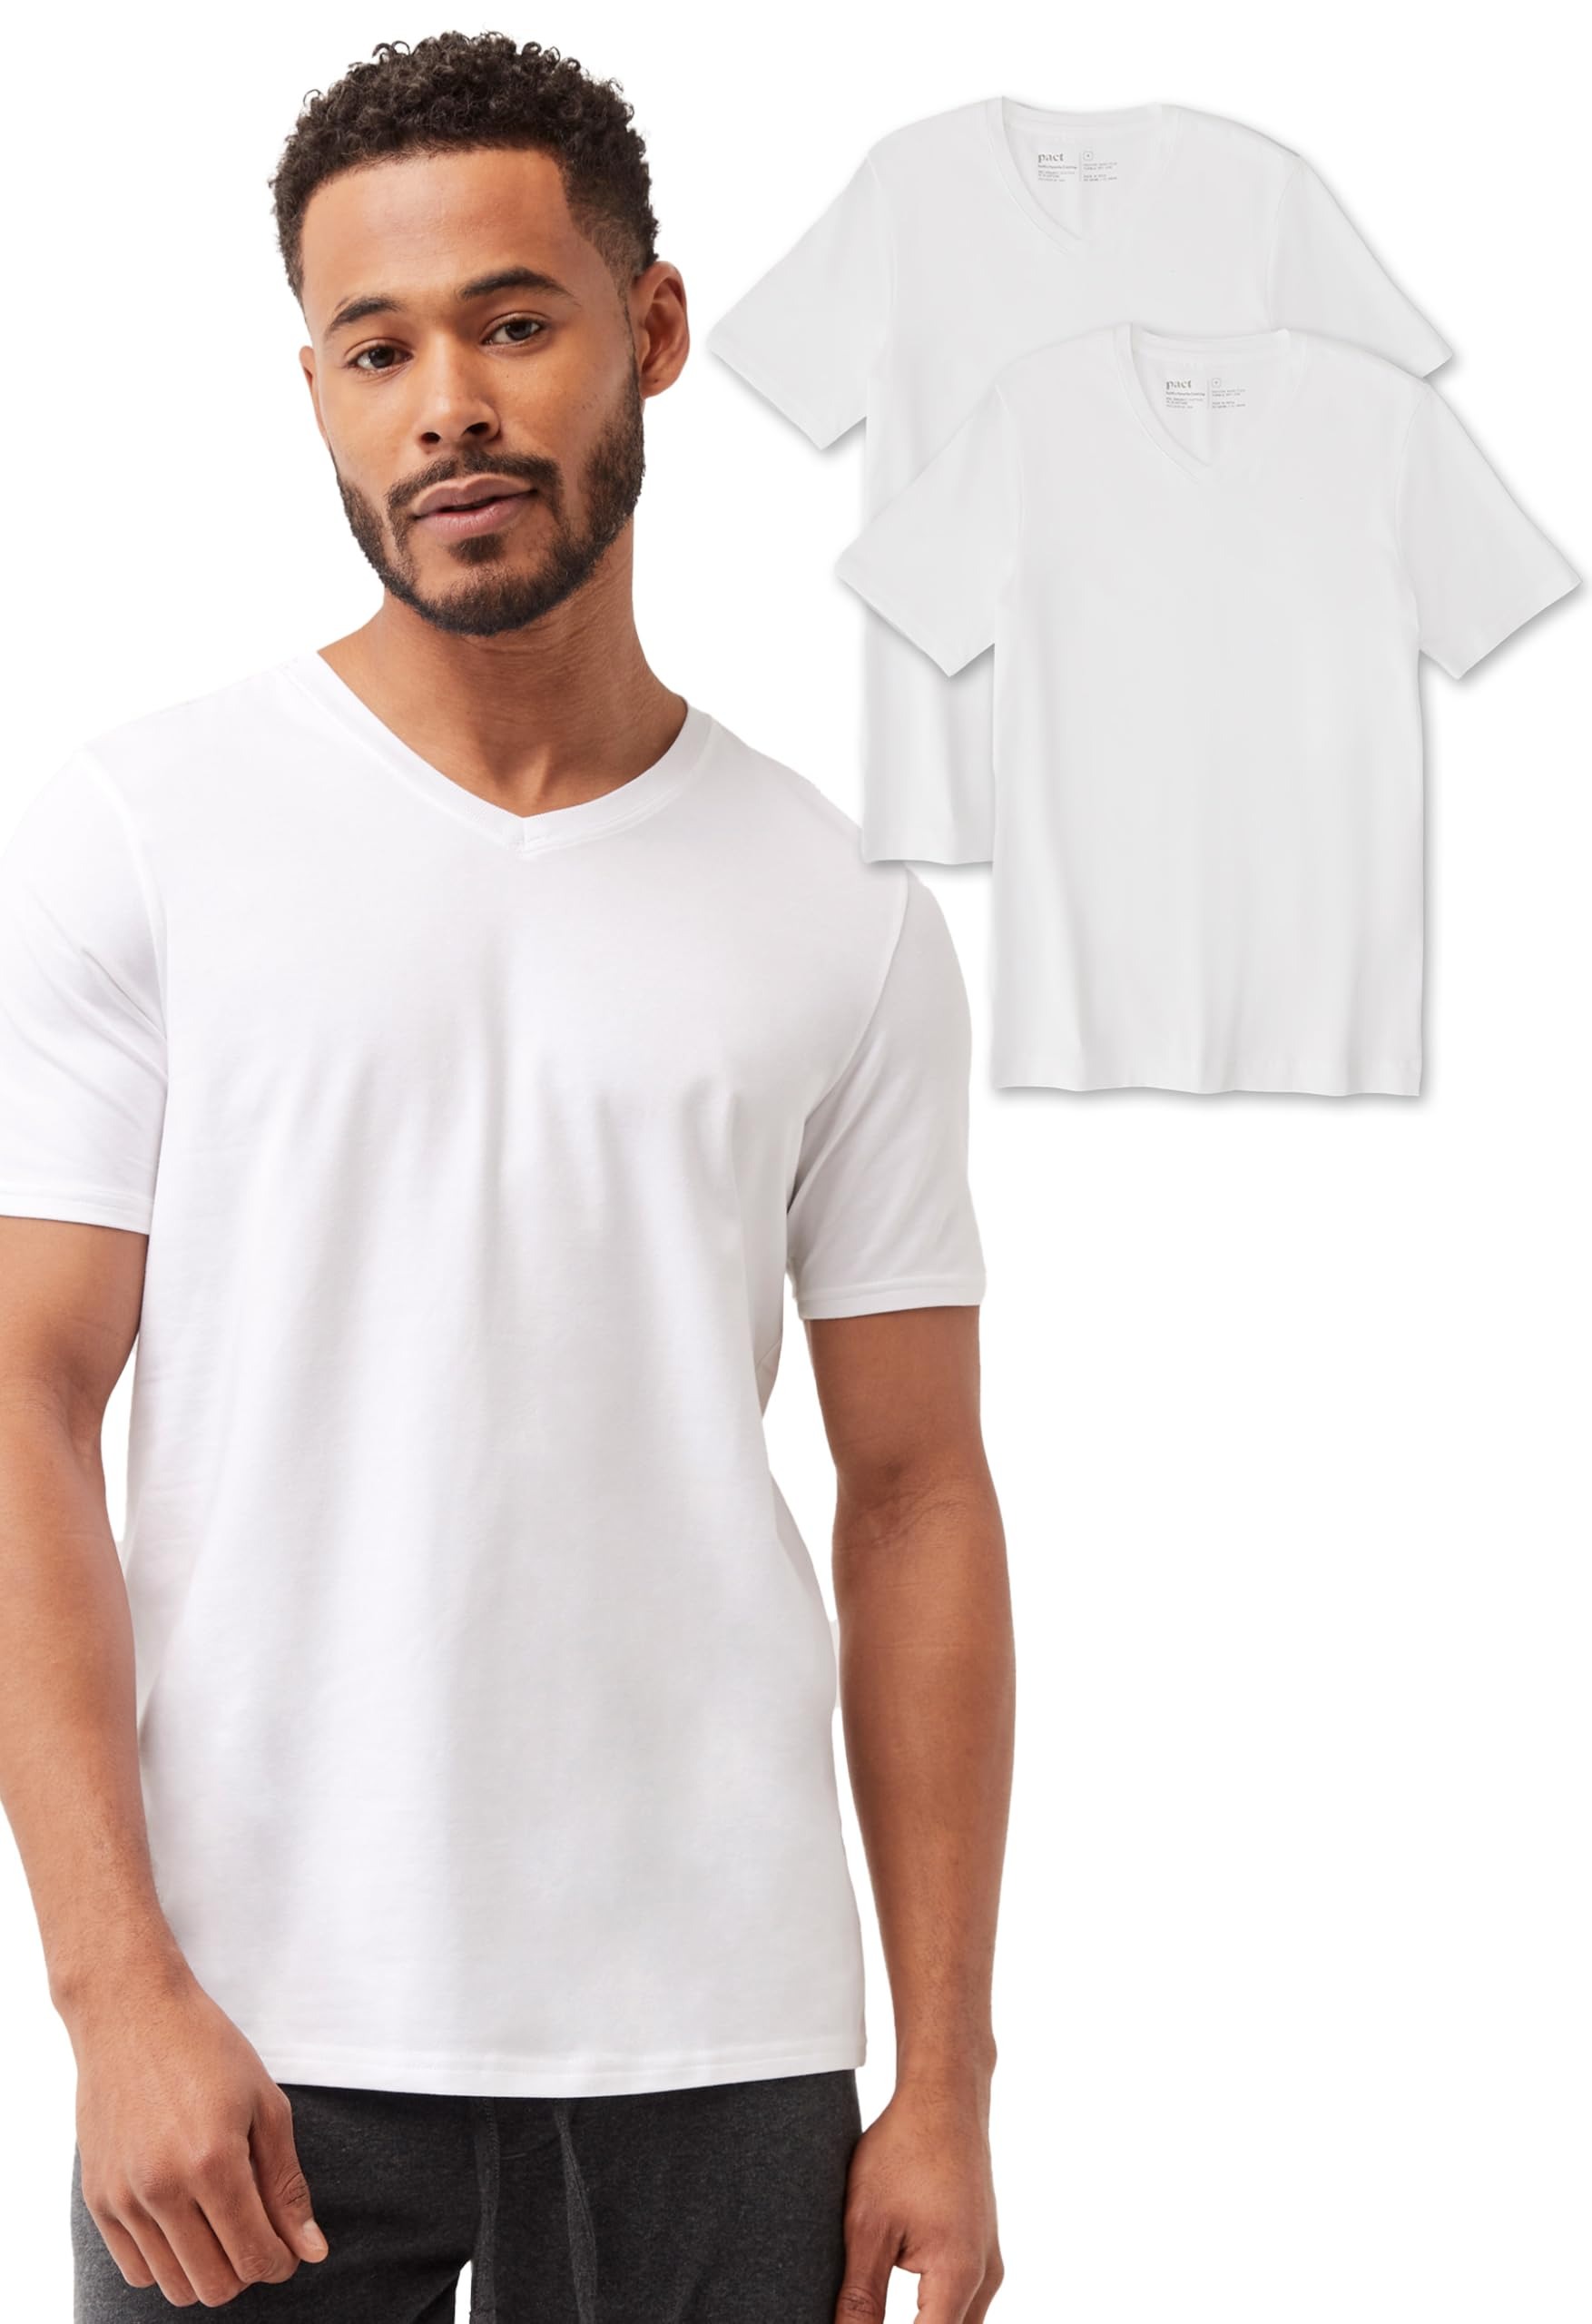
Item Name: Pact Organic Cotton Fabric Men's Stretch-Fit V-Neck Undershirt 2-Pack, White - Small
Bullet Point 1: 𝐒𝐔𝐏𝐑𝐄𝐌𝐄 𝐂𝐎𝐌𝐅𝐎𝐑𝐓: Crafted from 95% organic cotton and 5% elastane, these men's undershirts are soft, breathable, and offer just the right amount of stretch for all-day wear.
Bullet Point 2: 𝐒𝐓𝐑𝐄𝐓𝐂𝐇-𝐅𝐈𝐓 𝐃𝐄𝐒𝐈𝐆𝐍: With a modern v-neck style and stretch-fit construction, these undershirts contour to your body, ensuring a sleek and tailored look under any outfit.
Bullet Point 3: 𝐋𝐈𝐆𝐇𝐓𝐖𝐄𝐈𝐆𝐇𝐓 𝐁𝐑𝐄𝐀𝐓𝐇𝐀𝐁𝐈𝐋𝐈𝐓𝐘: Designed for everyday comfort, these undershirts wick moisture and maintain breathability, keeping you fresh throughout the day.
Bullet Point 4: 𝐄𝐀𝐒𝐘 𝐂𝐀𝐑𝐄 𝐀𝐃𝐕𝐀𝐍𝐓𝐀𝐆𝐄: Machine washable and tumble dry low, these undershirts are simple to care for, retaining their softness and fit wash after wash.
Bullet Point 5: 𝐄𝐂𝐎-𝐅𝐑𝐈𝐄𝐍𝐃𝐋𝐘 𝐂𝐇𝐎𝐈𝐂𝐄: Made with organic cotton and crafted in a fair trade certified factory, these undershirts are as good for the planet as they are for your wardrobe.
Product Description: Experience premium comfort with Pact's Men's White Stretch-Fit V-Neck Undershirt 2-Pack. Crafted from a soft and breathable blend of 95% organic cotton and 5% elastane, these undershirts deliver the perfect combination of comfort, stretch, and durability. The lightweight fabric ensures moisture-wicking properties, keeping you fresh and dry all day. Designed with a classic v-neck style, these undershirts offer a modern, streamlined fit that’s perfect for layering or wearing on their own. The stretch-fit design contours to your body for a sleek and polished appearance, while the durable flat seams prevent irritation for unmatched comfort. Pact prioritizes sustainability, crafting these undershirts in a fair trade certified factory using eco-friendly materials. Easy to care for, they are machine washable and maintain their shape and softness over time. Perfect for everyday wear, these undershirts are a versatile addition to your wardrobe, offering style, comfort, and eco-conscious assurance. Product Details: Fabric: 95% Organic Cotton, 5% Elastane Washing Instructions: Machine wash cold Drying Instructions: Tumble dry low Fit: Stretch-fit with V-neck design Includes: Two undershirts per pack
Value: 1.0
Unit: Count

Price: 21.24